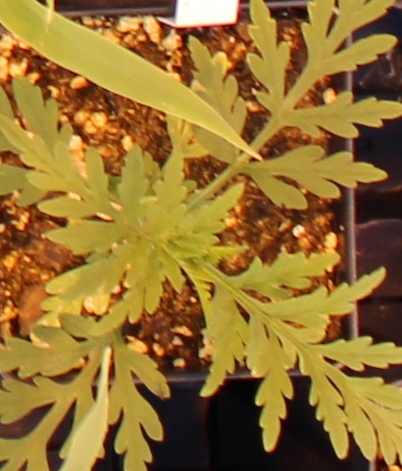
Label: Ragweed